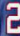
Number: 2